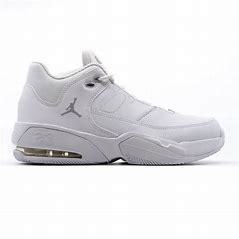
Brand: Jordan
Model: Max Aura 3